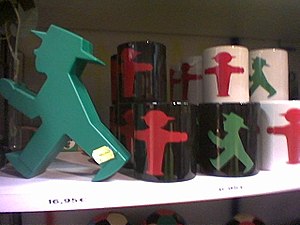
Ampelmännchen
Souvenirs med Ampelmännchen.
"Ampelmännchen er navnet på det symbol – den ""mand"" – der vises i trafiklysene ved fodgængerovergangene i det tidligere DDR. Det røde Ampelmännchen rækker armene ud og signalerer ""stå"". Det grønne tager et skridt og signalerer ""gå"".